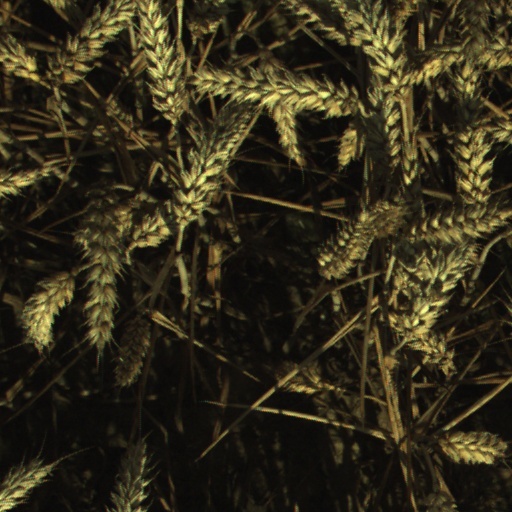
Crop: wheat